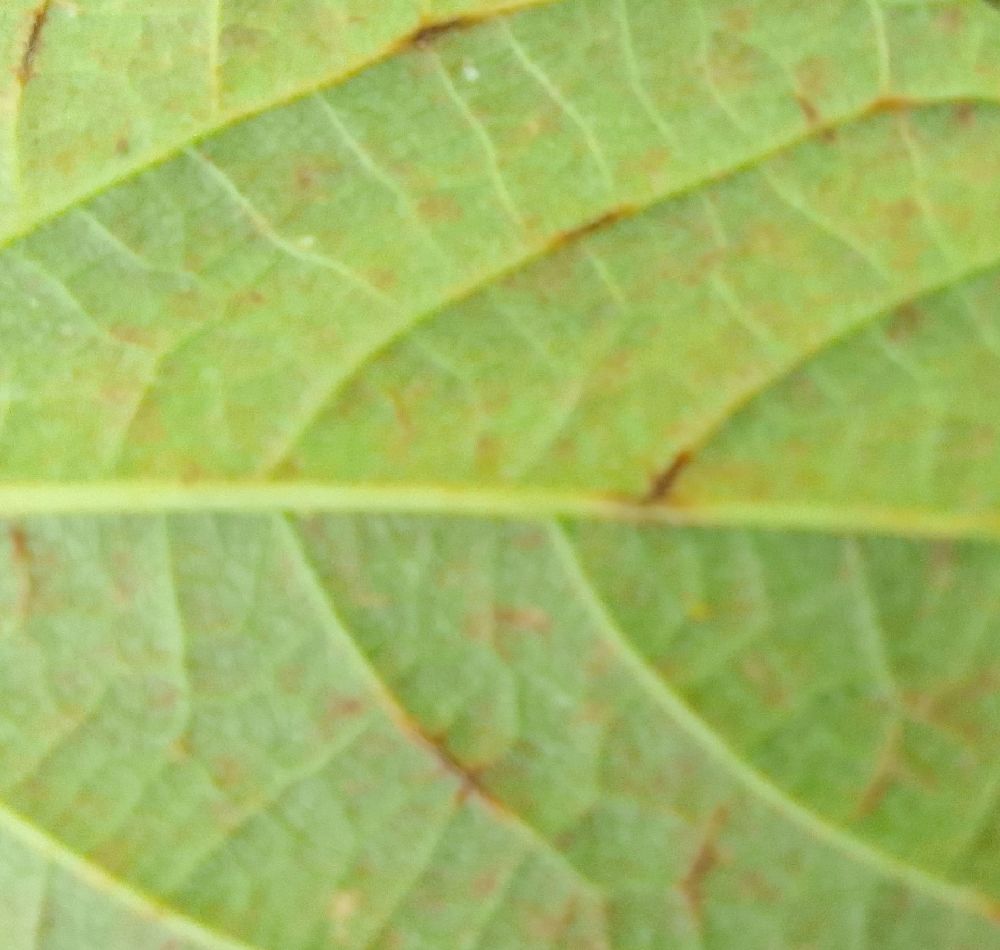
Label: anthracnose